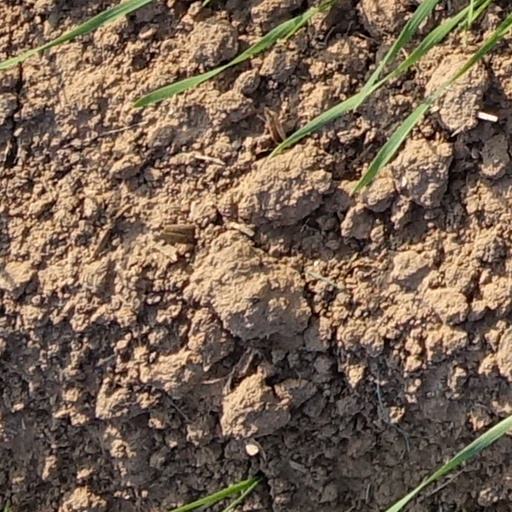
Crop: wheat